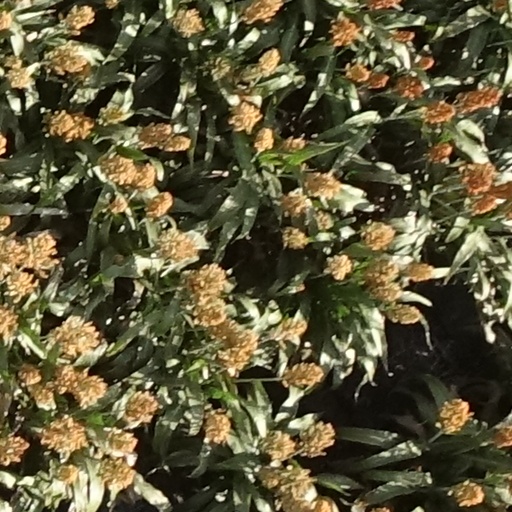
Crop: sorghum